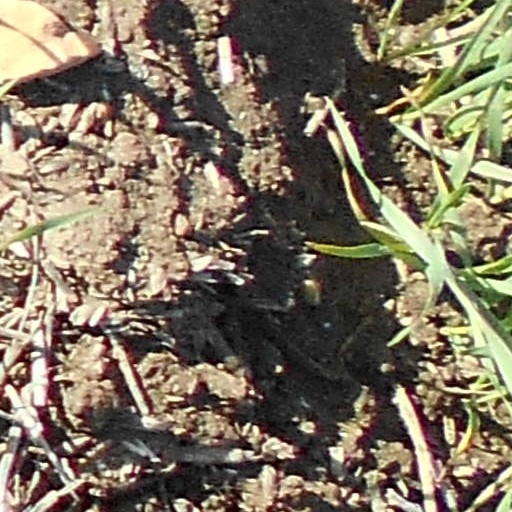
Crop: wheat